3-4 duoprism

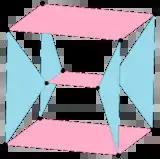
Stereographic projection of complex polygon, {}×{} has 12 vertices and 7 3-edges, shown here with 4 red triangular 3-edges and 3 blue square 4-edges.

The quasiregular complex polytope {}×{}, , in formula_1 has a real representation as a 3-4 duoprism in 4-dimensional space. It has 12 vertices, and 4 3-edges and 3 4-edges. Its symmetry is [2], order 12.